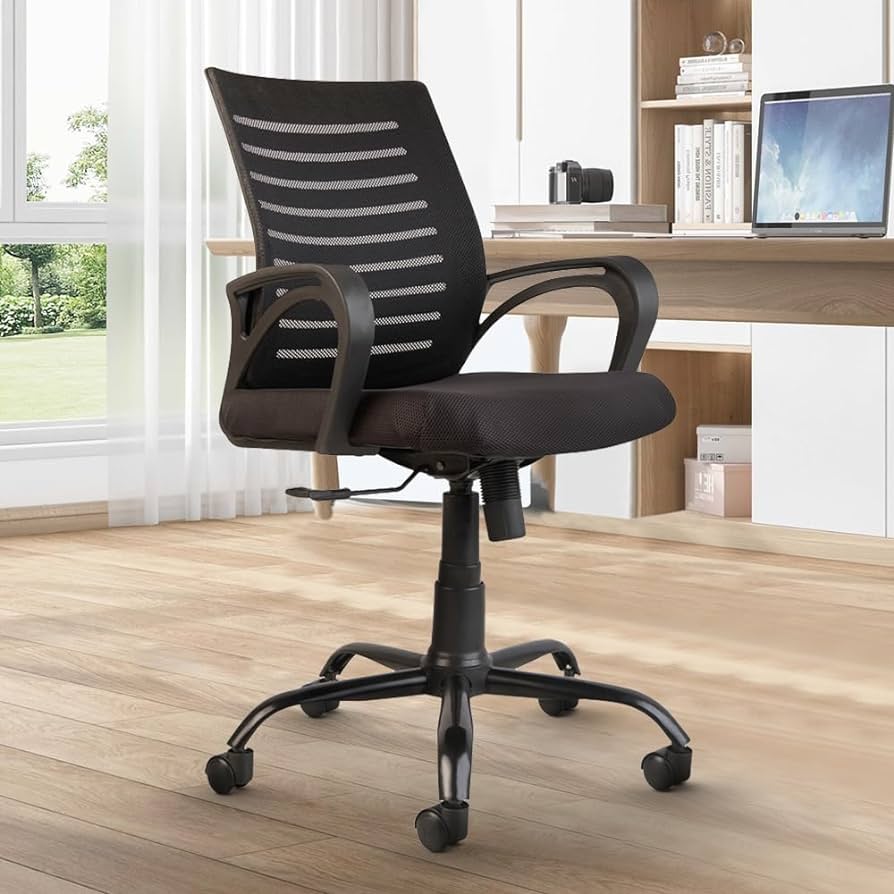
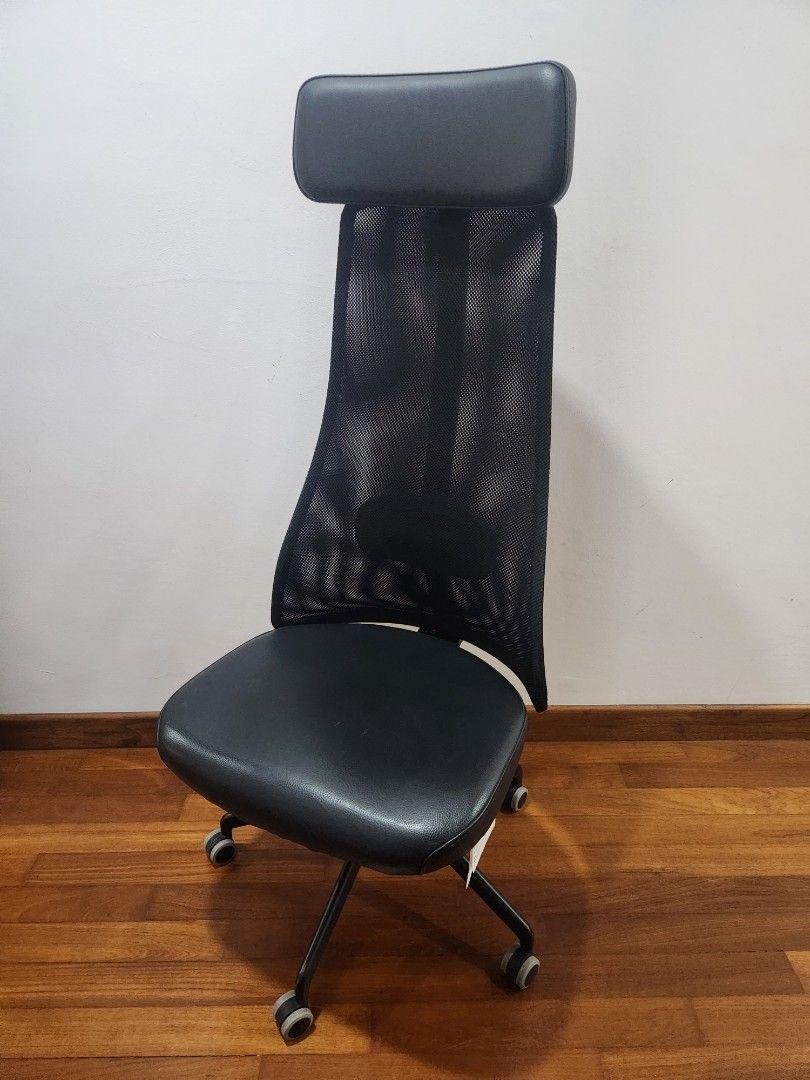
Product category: items_chair
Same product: no